2010 Arkansas Razorbacks baseball team

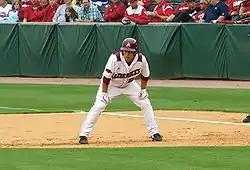
Kuhn's first career grand slam gave the Razorbacks a walk-off win against Kentucky in game three.

The No. 18 Kentucky Wildcats baseball team came to Baum Stadium for a three game series, starting April 2. In game one, Braden Kapteyn of Kentucky hit a two-run home run in the first inning, and the Wildcats went on to win 12–8. Mike Bolsinger lasted only innings, and the Hogs' seven-game winning streak came to an end. Arkansas would collect seventeen hits in game two, with Drew Smyly pitching seven innings of one-run baseball, as the Razorbacks won 10–1. Collin Kuhn, Zack Cox, Brett Eibner, Tim Carver and James McCann all had multiple hits in game two. Andy Wilkins would leave the game due to a hamstring injury. Game three, played on Easter Sunday, began with the Wildcats jumping out to five-run lead to start the game. In the bottom of the second, Razorbacks catcher James McCann powered a three-run homer over the fence, and coupled with some Kentucky miscues, the Razorbacks took an 8–5 lead. The UK offense would strike again for seven runs in the seventh off of Razorback reliever DJ Baxendale to make it 16–13 Wildcat lead. In the ninth, Jarrod McKinney drew a walk, followed by a McCann single and Andy Wilkins pinch-hit walk. Collin Kuhn was due up, and with two outs and two strikes, Kuhn took the pitch from Matt Little over the left field fence for a walk-off grand slam. The 17–16 final capped a very offensive weekend for the Hogs, including 35 runs and 48 hits.